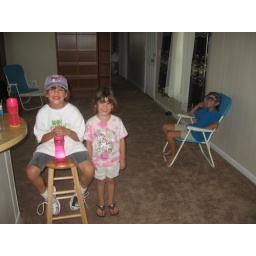
The girls in our country house